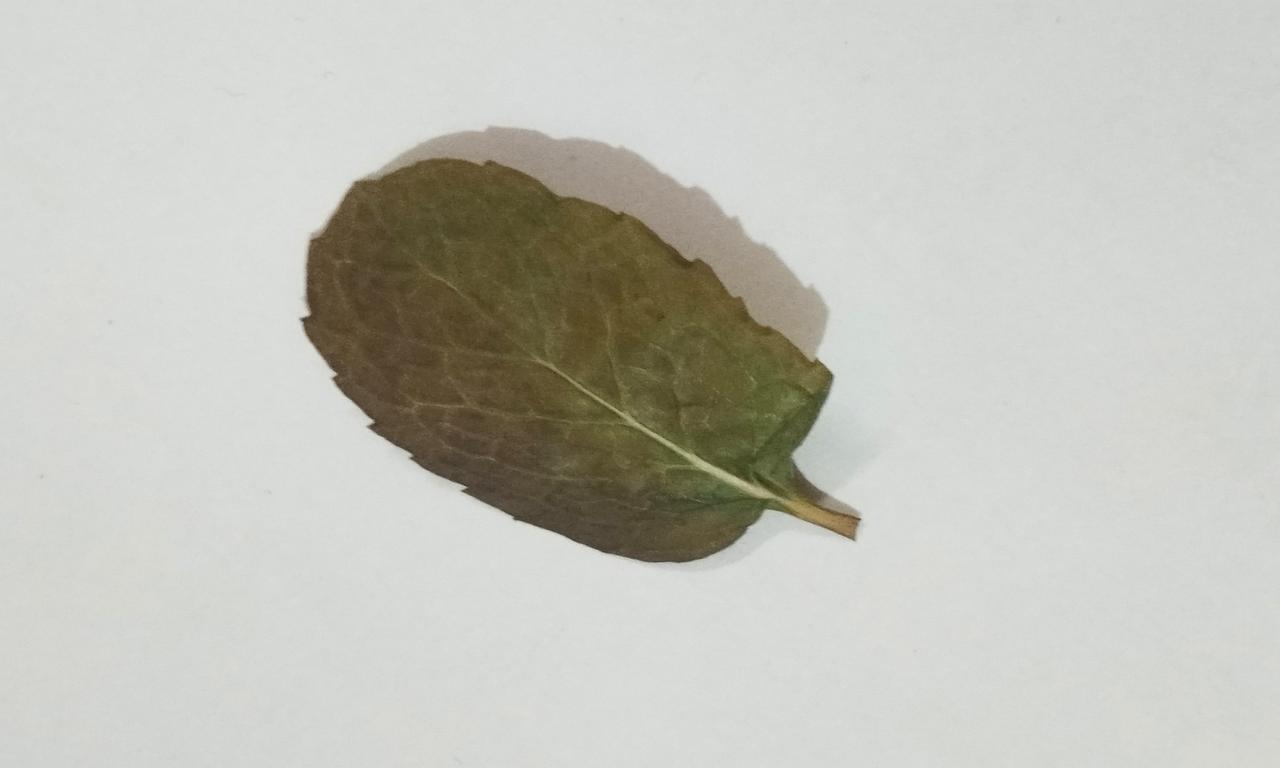
Label: Dried